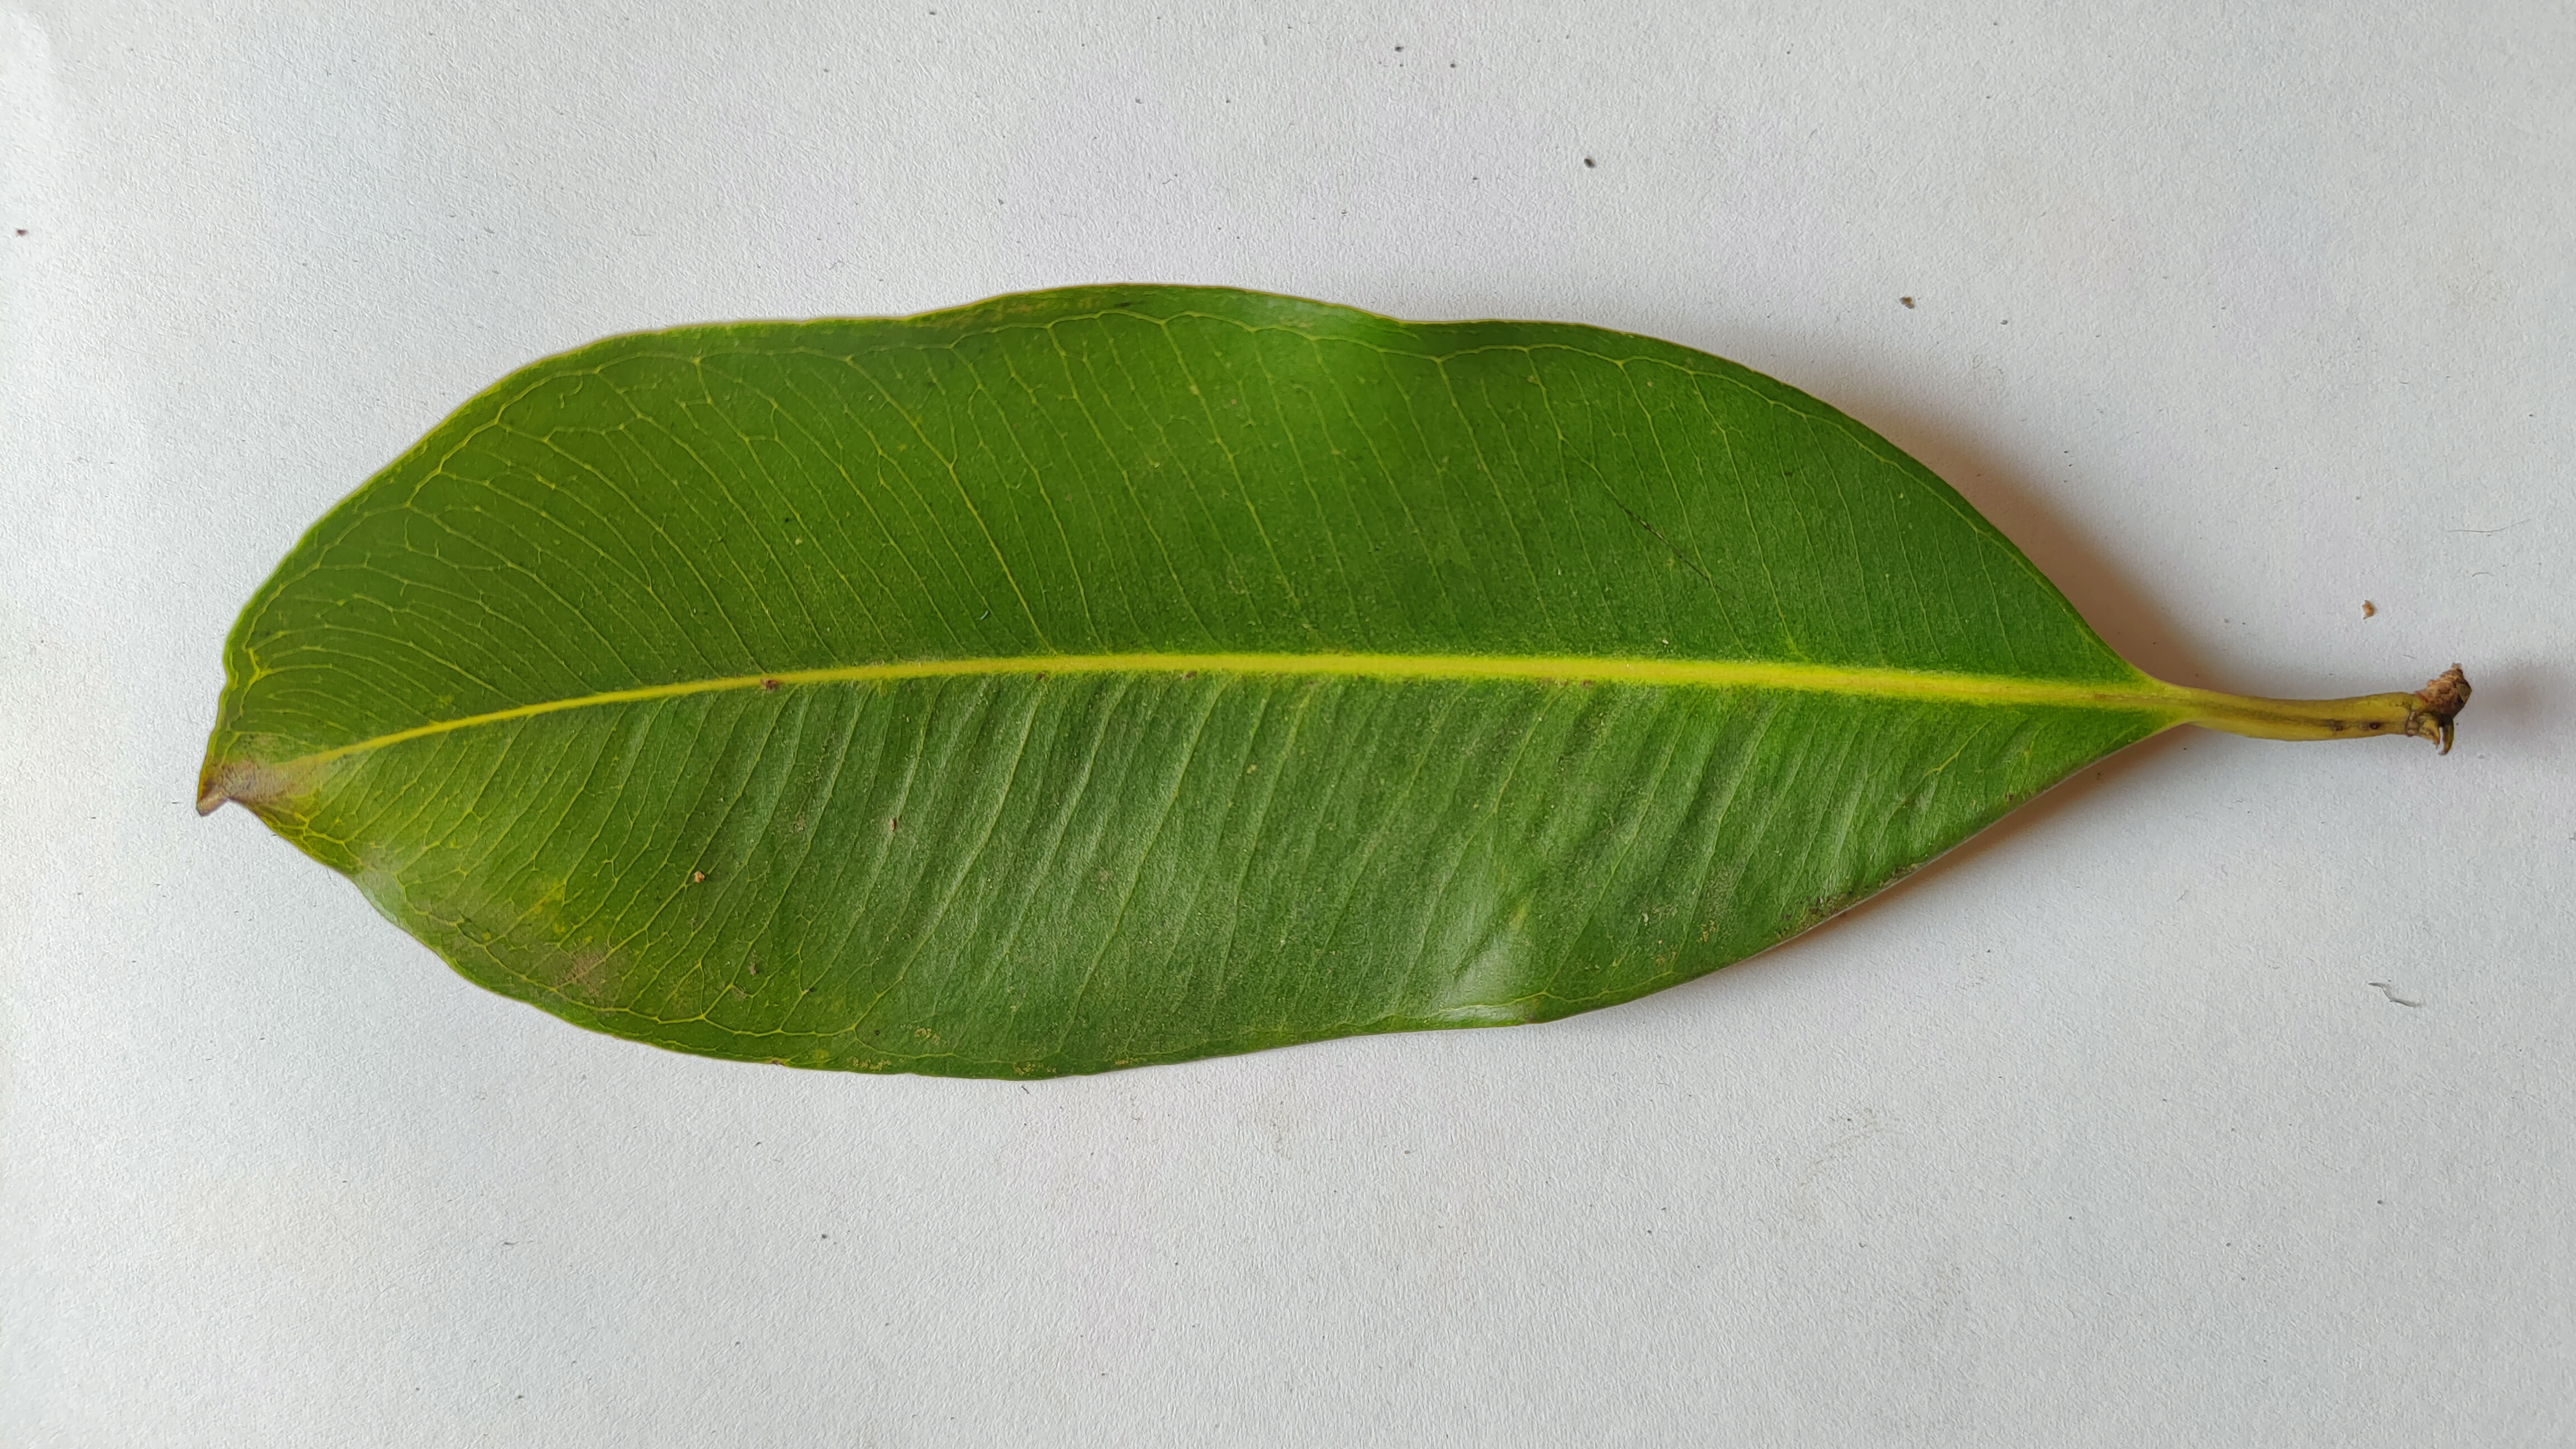
Leaf variety: Black plum